The Love Bug

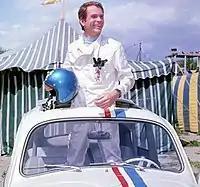
Dean Jones in "The Love Bug"

Jim Douglas is a once-prominent race car driver now relegated to participating in demolition derbies. Residing in a converted firehouse overlooking San Francisco Bay, Jim shares his abode with Tennessee Steinmetz, an eccentric mechanic and sculptor whose artistic creations repurpose discarded automobile components.